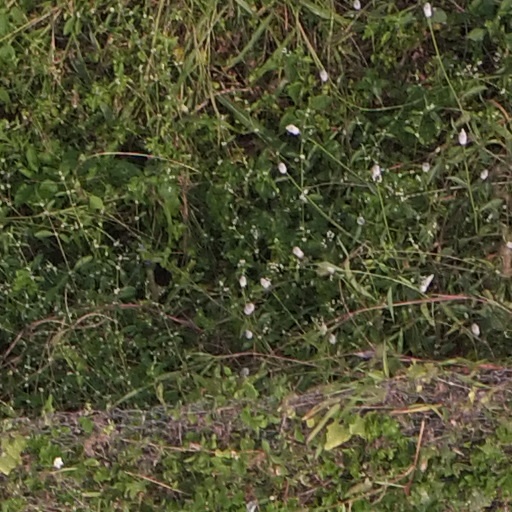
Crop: maize; corn